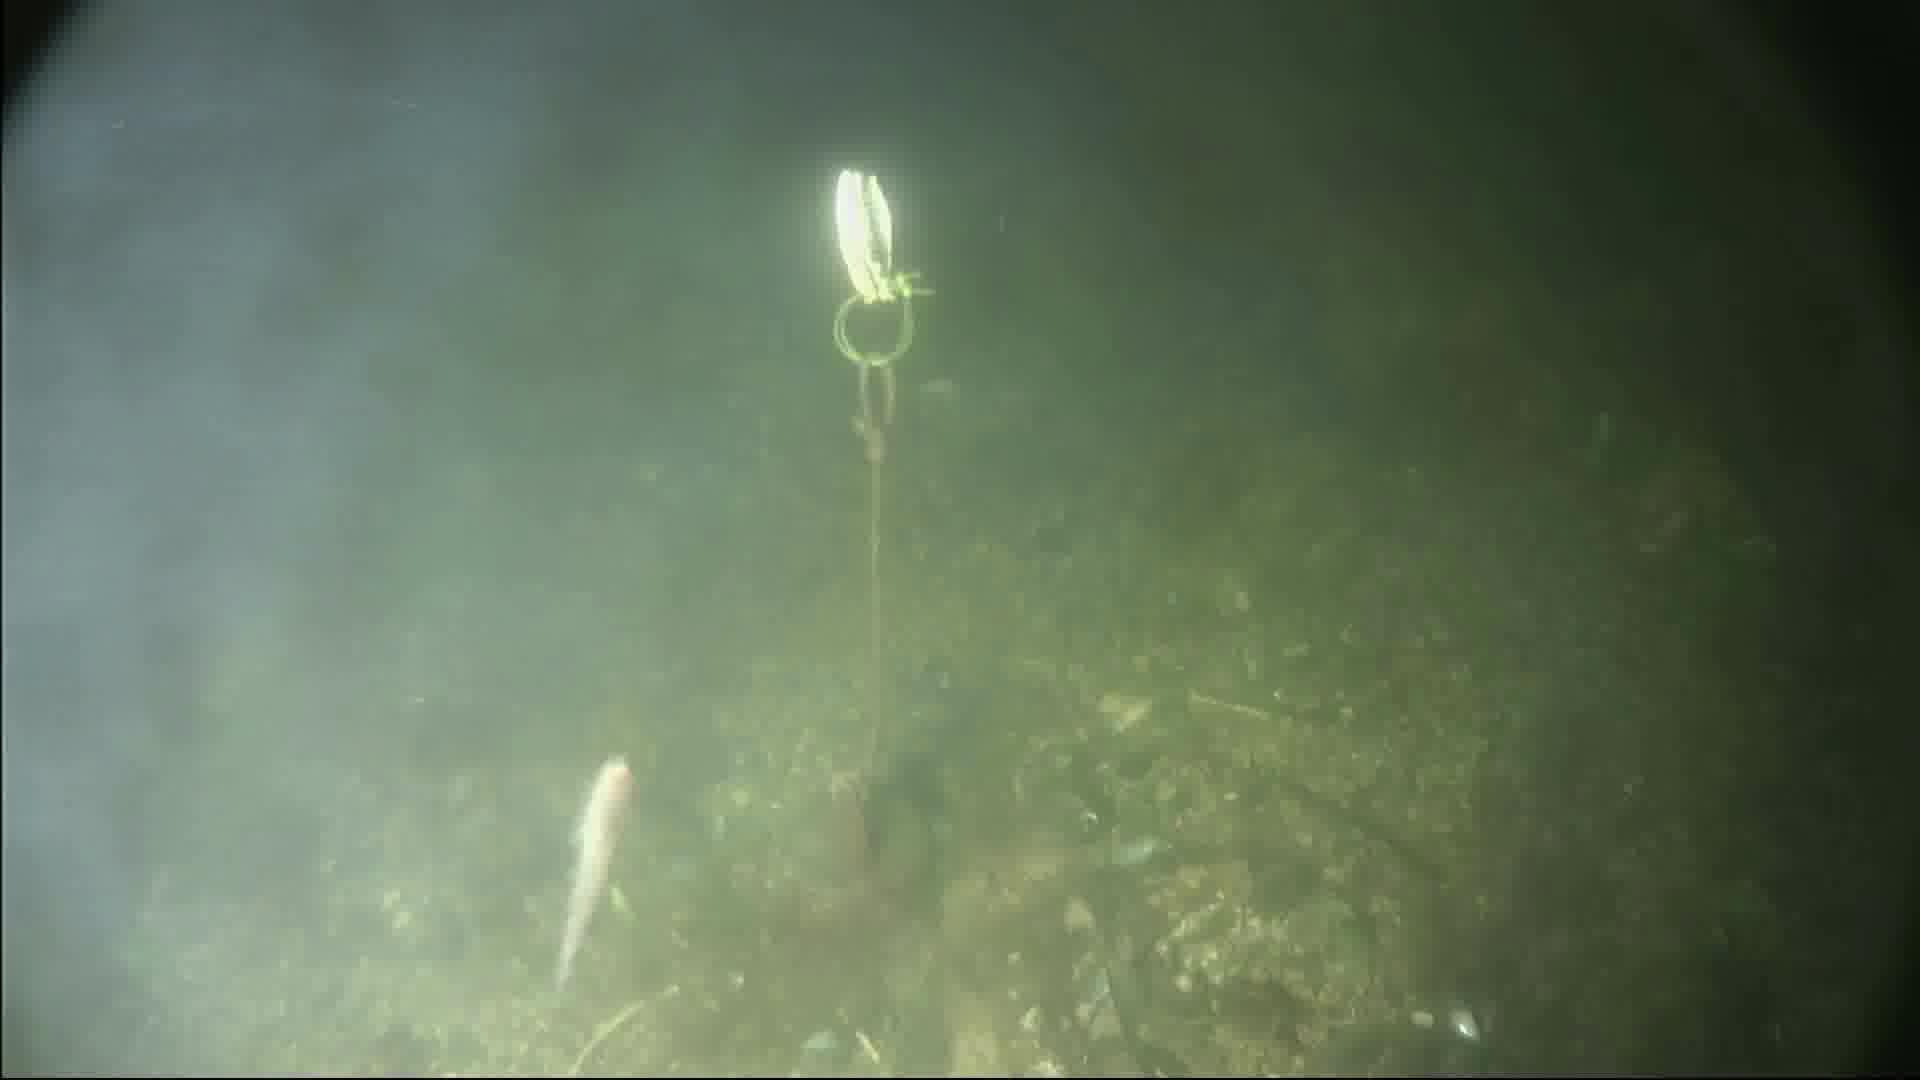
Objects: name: small_fish
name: crab